Tonya Ingram

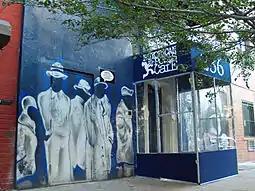
Nuyorican Poets Cafe, which Ingram frequently performed at

Ingram's writing was often about Black feminism and living with Lupus and kidney failure.